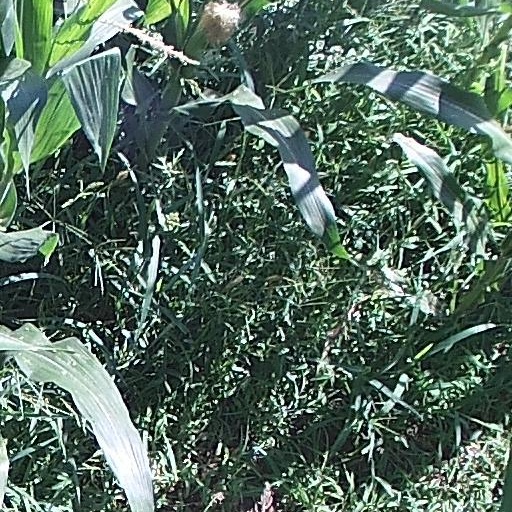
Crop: maize; corn